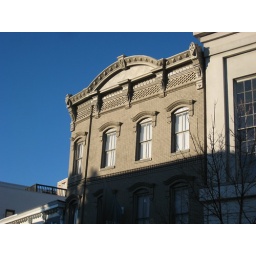
the building next to the big white Gap building in the morningwisconsin avenue north of m, dc